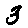
Label: 3